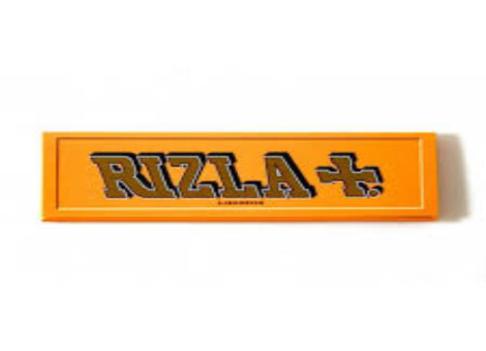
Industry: Necessities